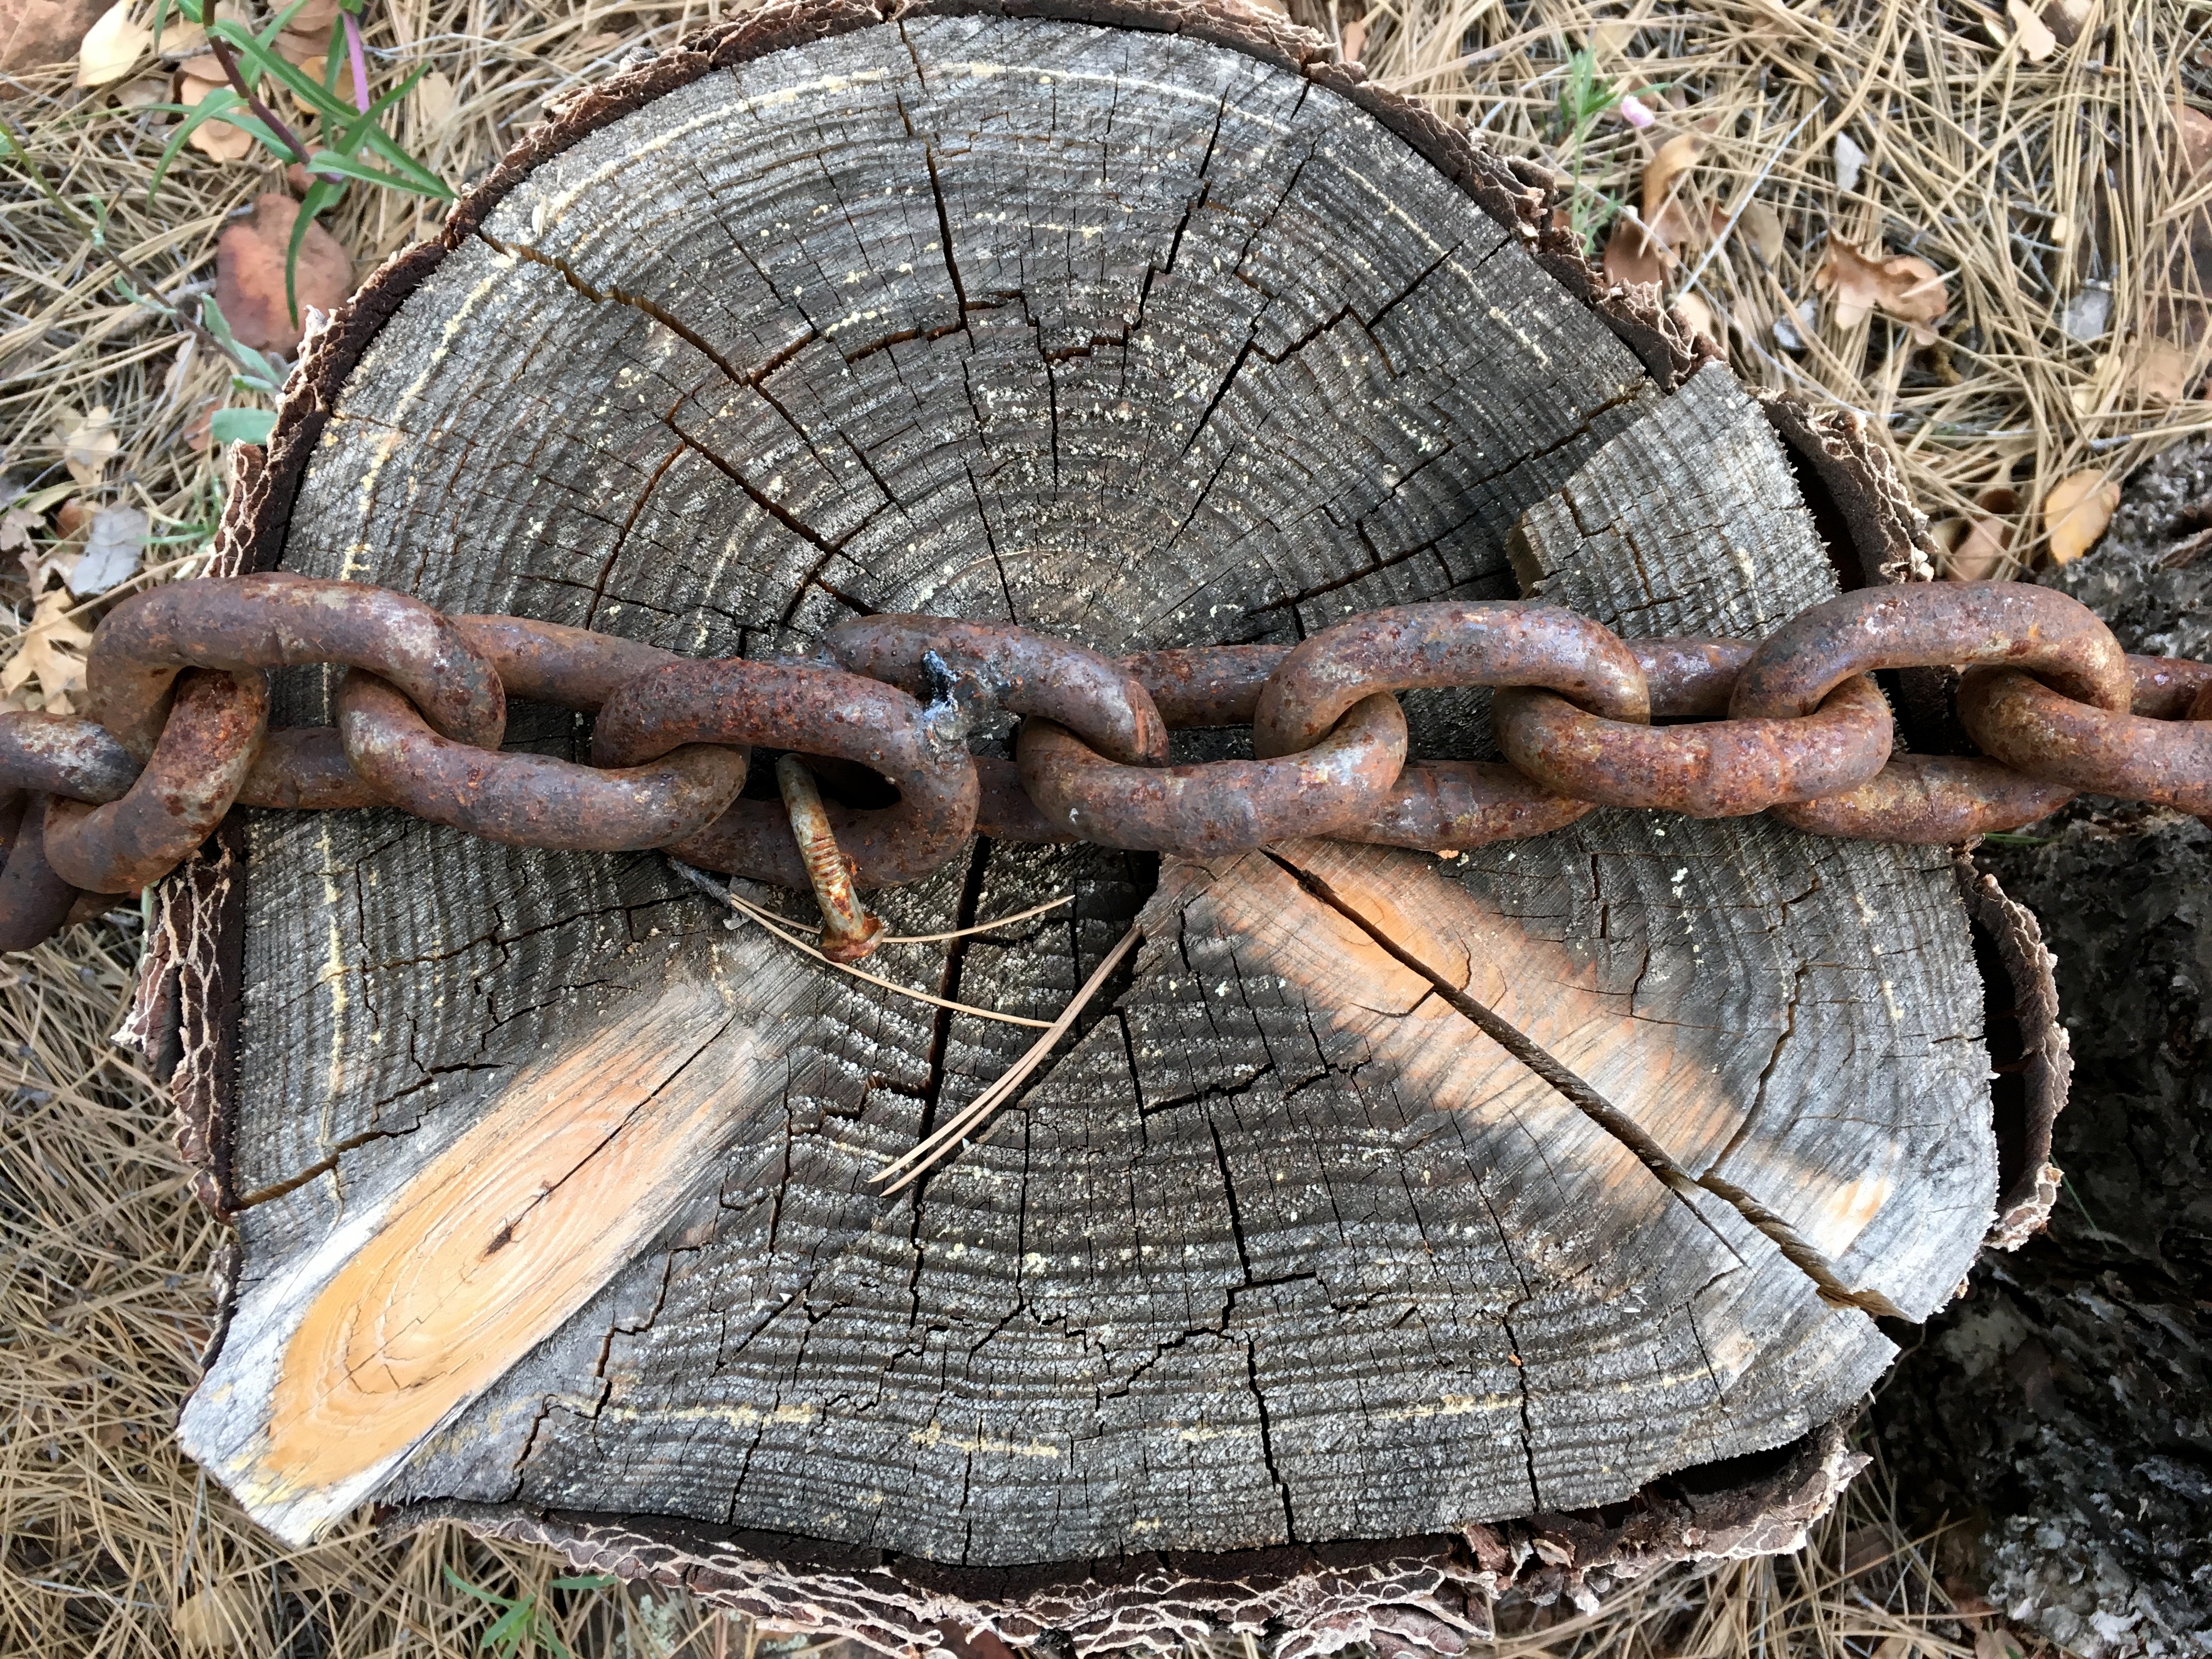
tree, wood, stump, chain, trunk, wildlife, soil, link, carving, tree stump, rings